Nicolas de Blégny

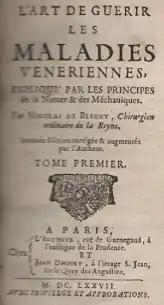

"La Doctrine des Rapports de Chirurgie", Lyon, at Thomas Amaulry and Denis Nion's widow. 1684. Very rare. 1684